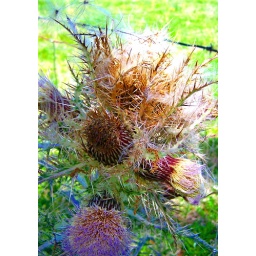
prickly weed: a prickly composite plant with dense, usually purple, flower heads surrounded by thorny bracts.